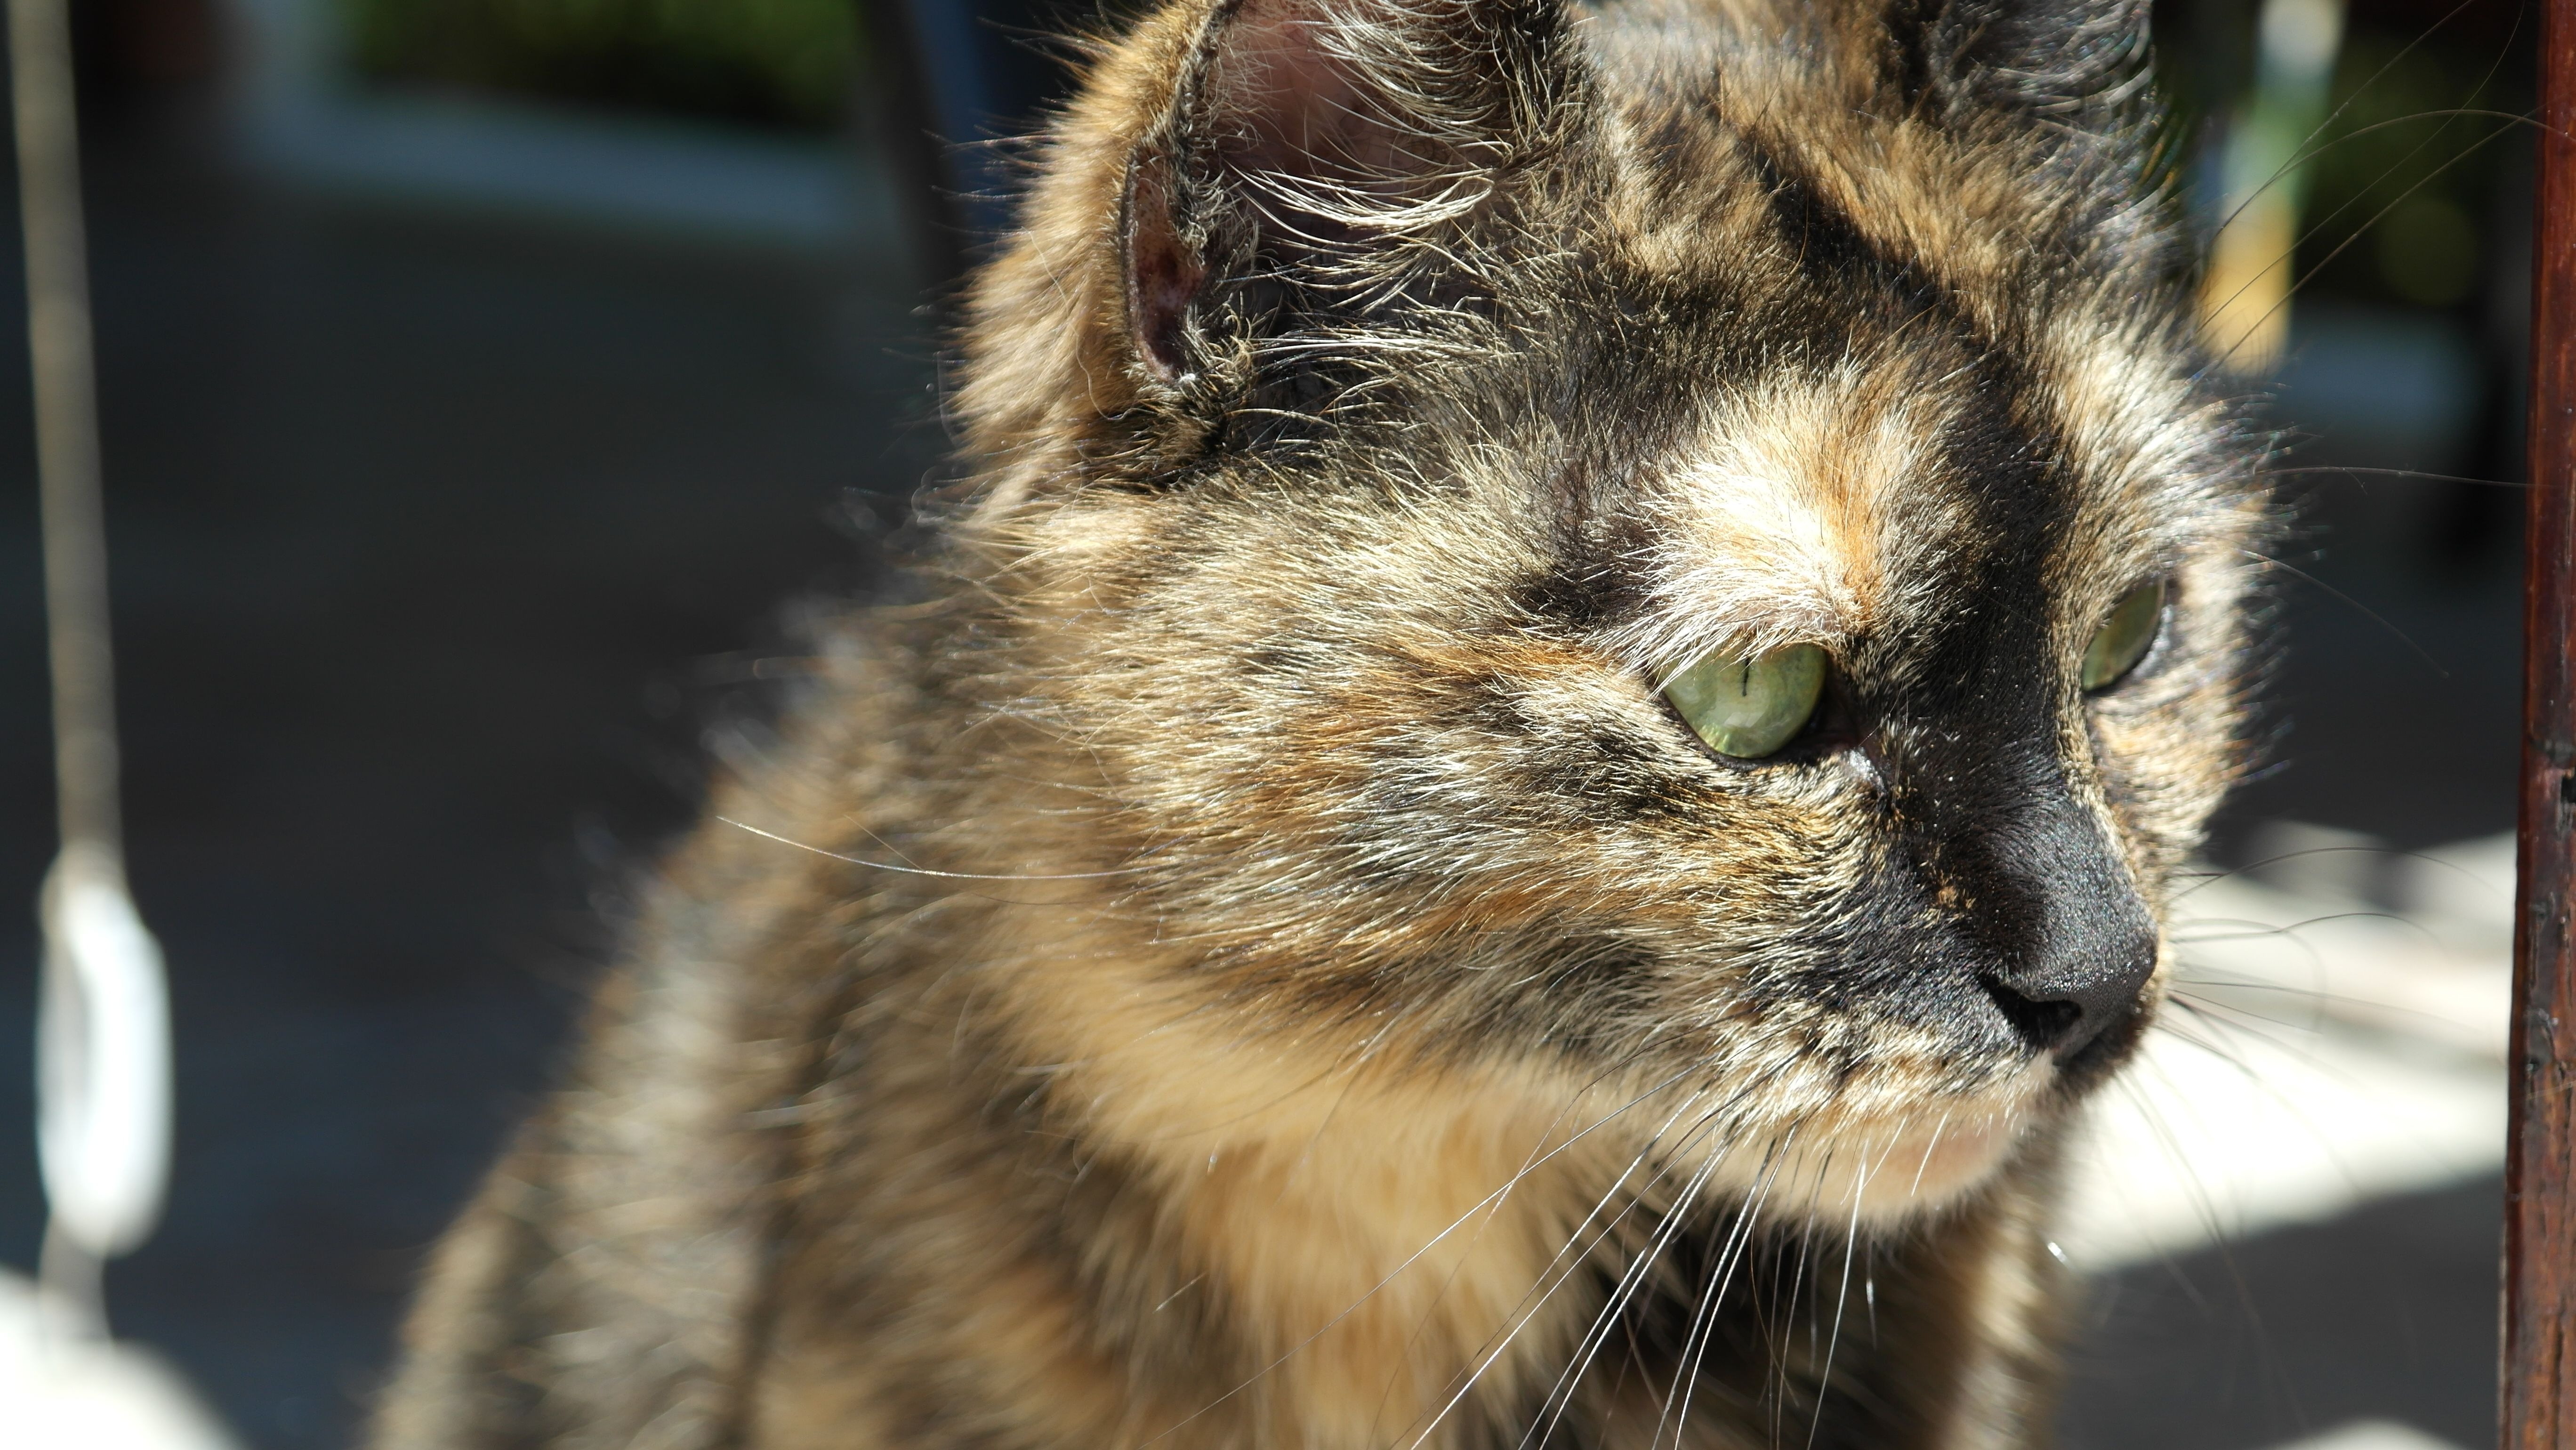
nature, sun, animal, portrait, kitten, cat, mammal, fauna, face, nose, whiskers, adidas, animals, vertebrate, animal world, cat's eyes, dormant, tabby cat, european shorthair, animal shelter, colorful coat, wild cat, small to medium sized cats, cat like mammal, domestic short haired cat, pixie bob, pets relaxed